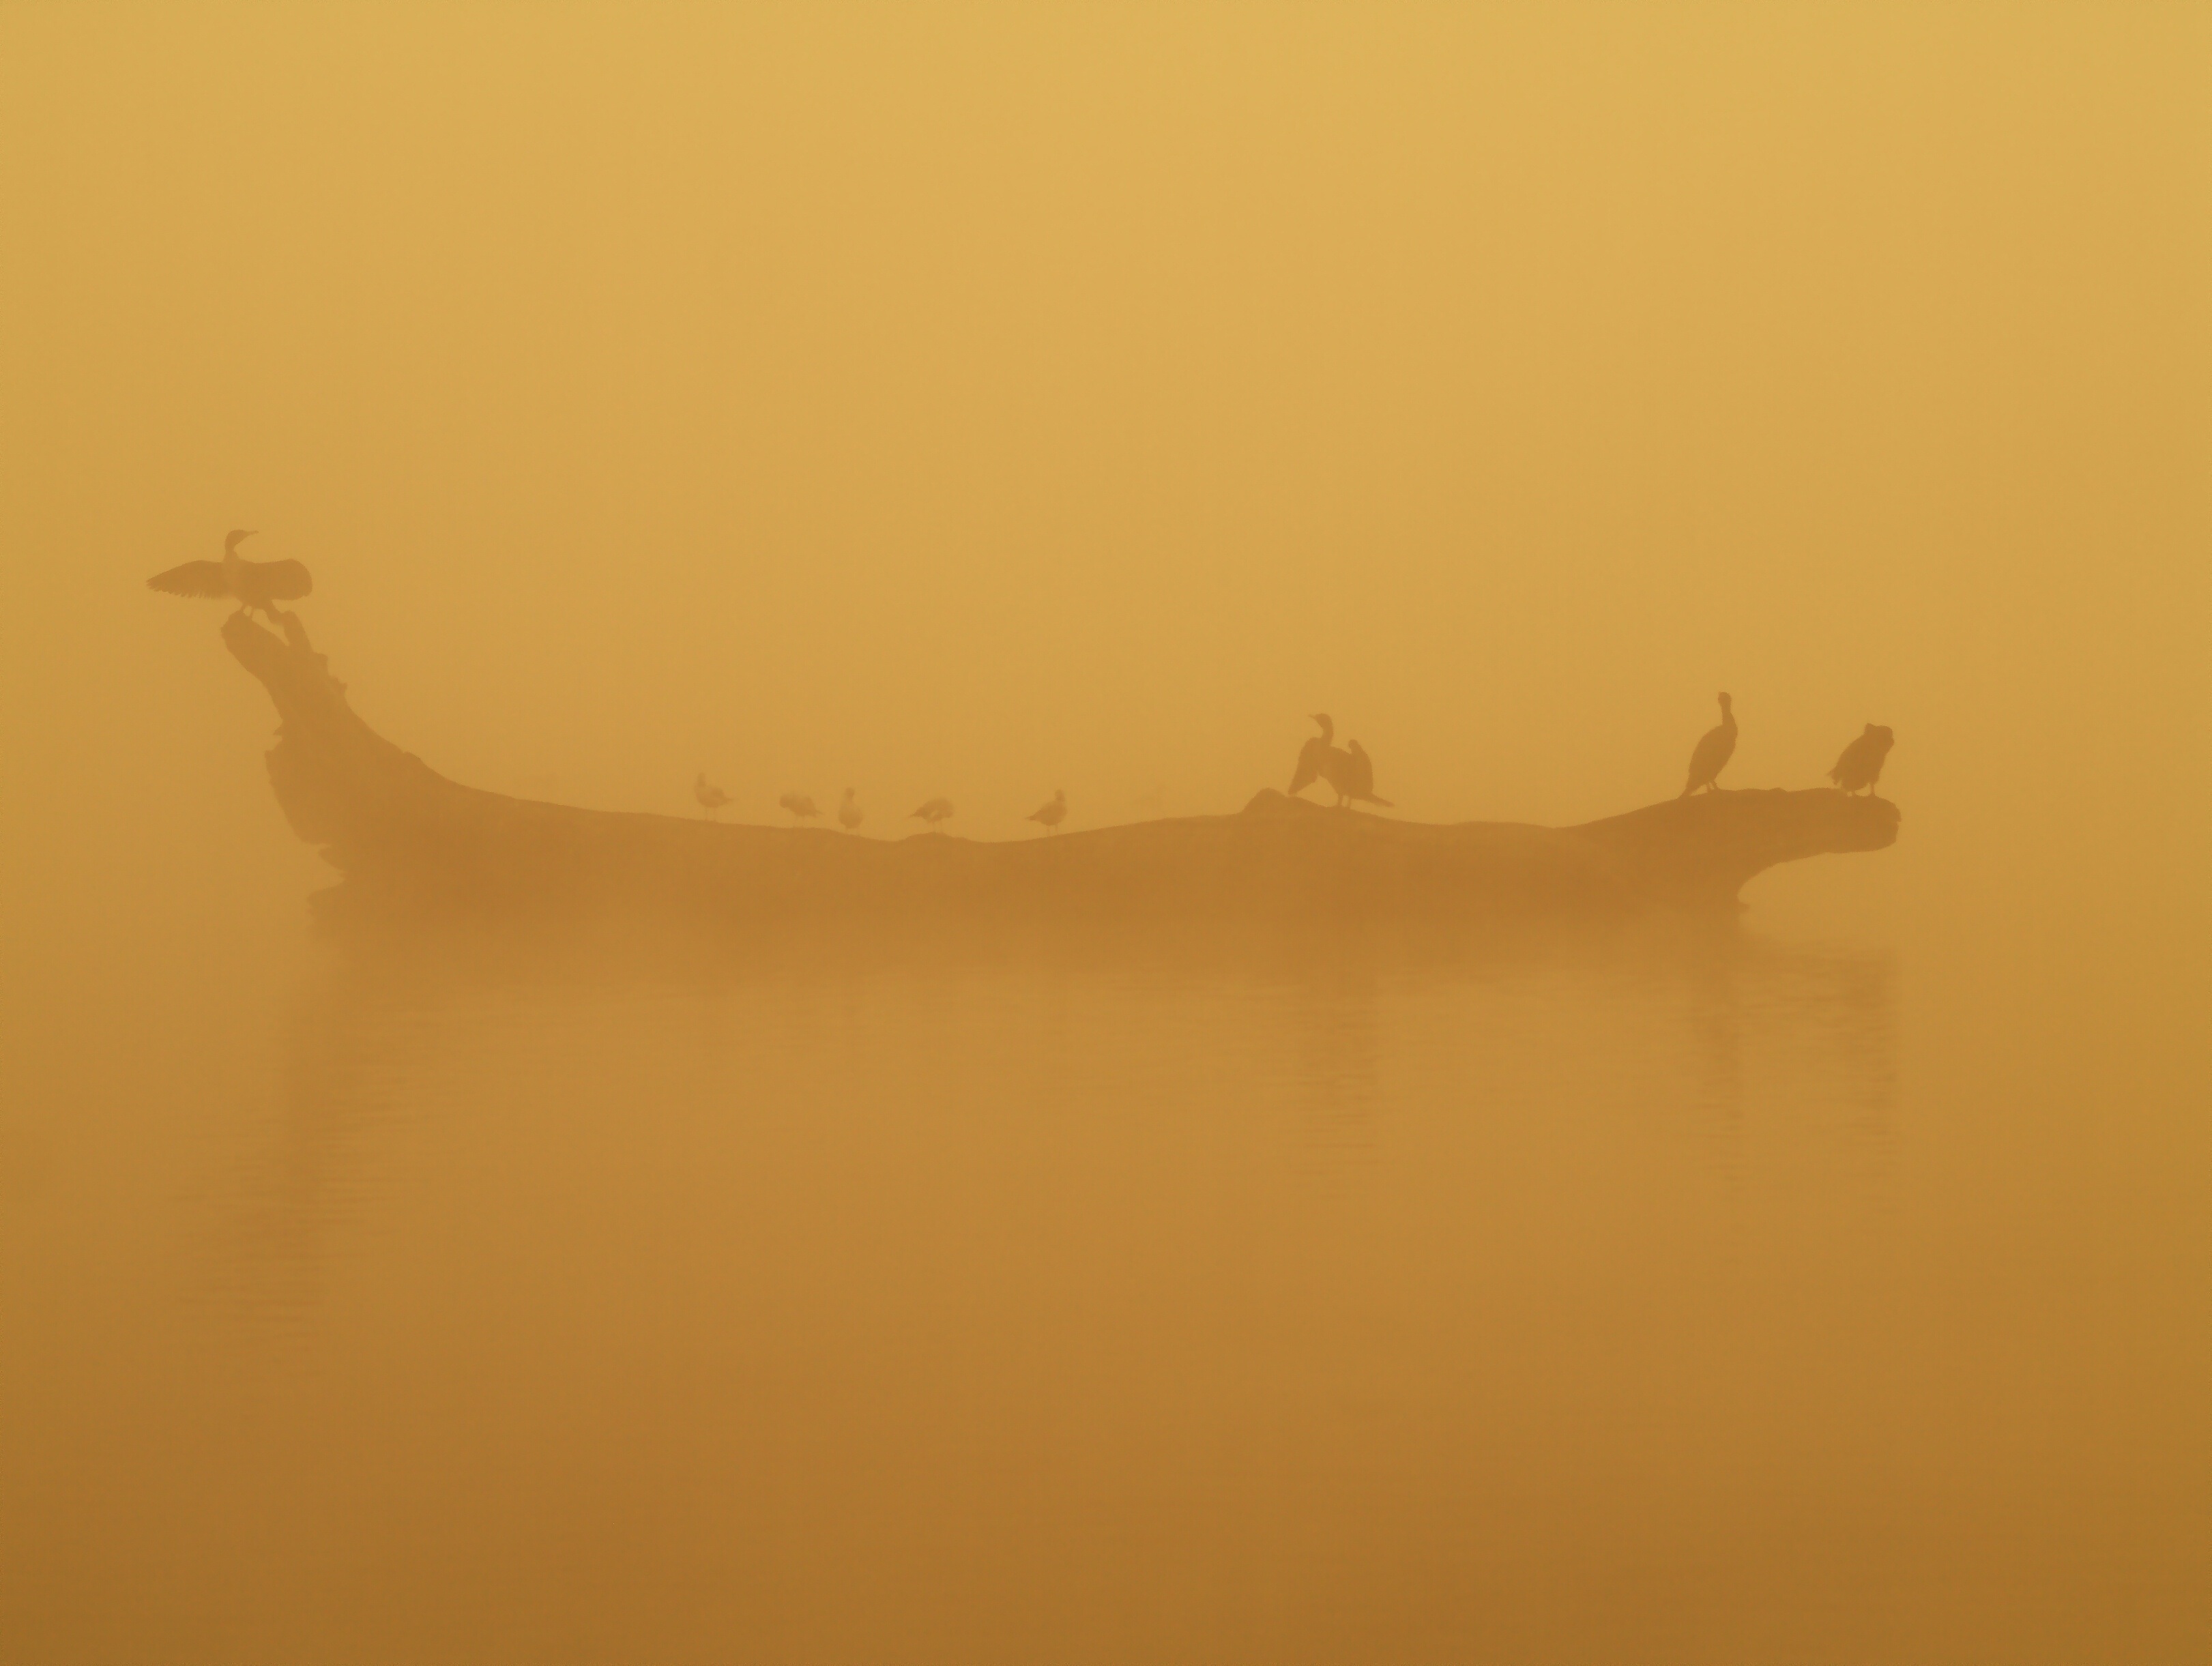
sea, water, nature, sand, fog, sunrise, mist, morning, wave, lake, dawn, pond, orange, haze, birds, climate, the fog, atmospheric phenomenon